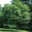
Label: maple_tree